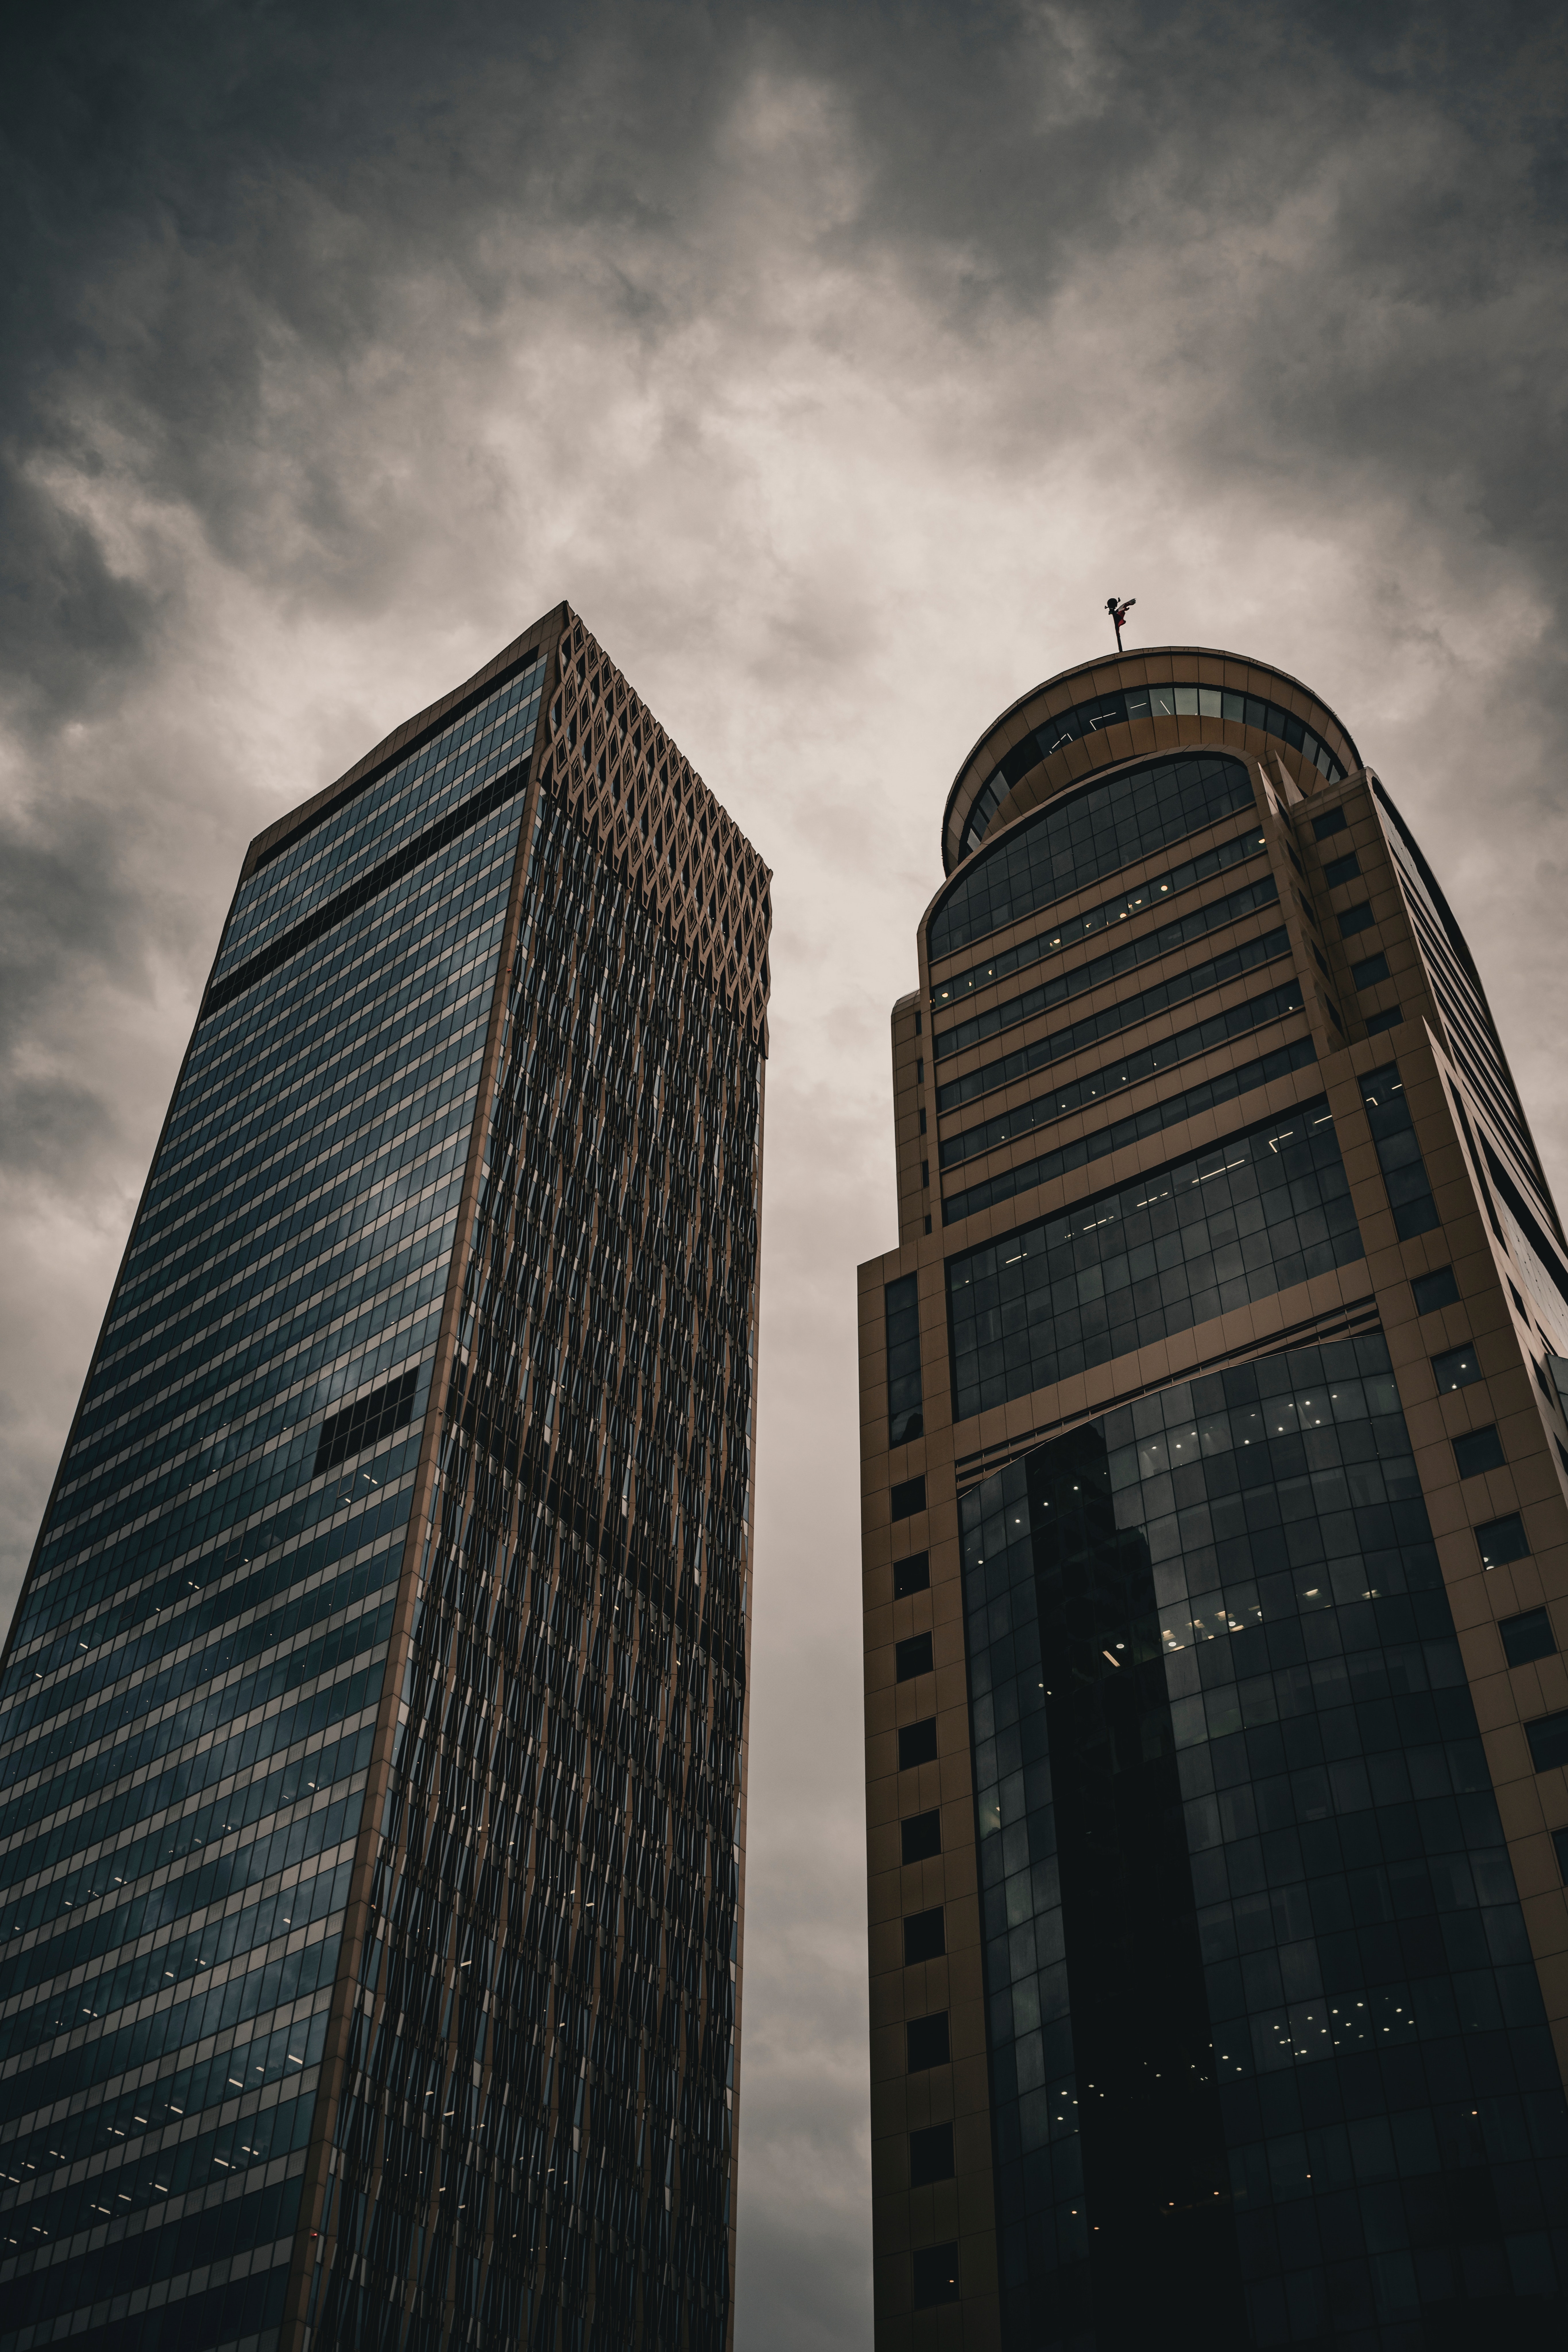
build, cloud, skyscraper, building, sky, atmosphere, daytime, tower, window, grey, tower block, condominium, world, black and white, atmospheric phenomenon, city, cityscape, monochrome, Tints and shades, facade, urban design, commercial building, monochrome photography, symmetry, human settlement, metropolis, cumulus, mixed use, tree, headquarters, apartment, downtown, meteorological phenomenon, reflection, rectangle, night, metal, corporate headquarters, darkness, evening, skyline, glass, street